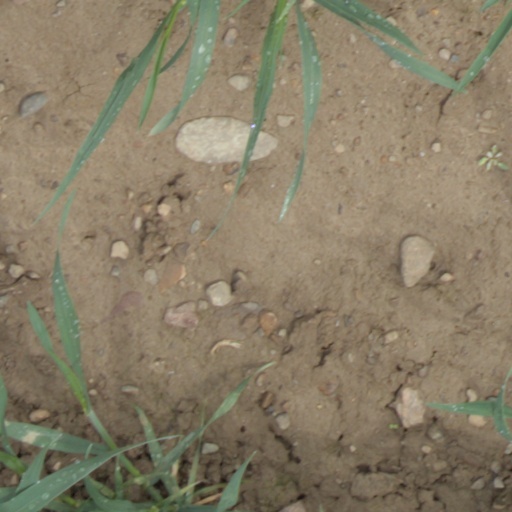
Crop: wheat